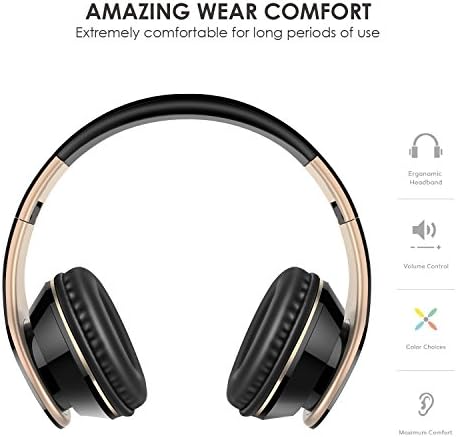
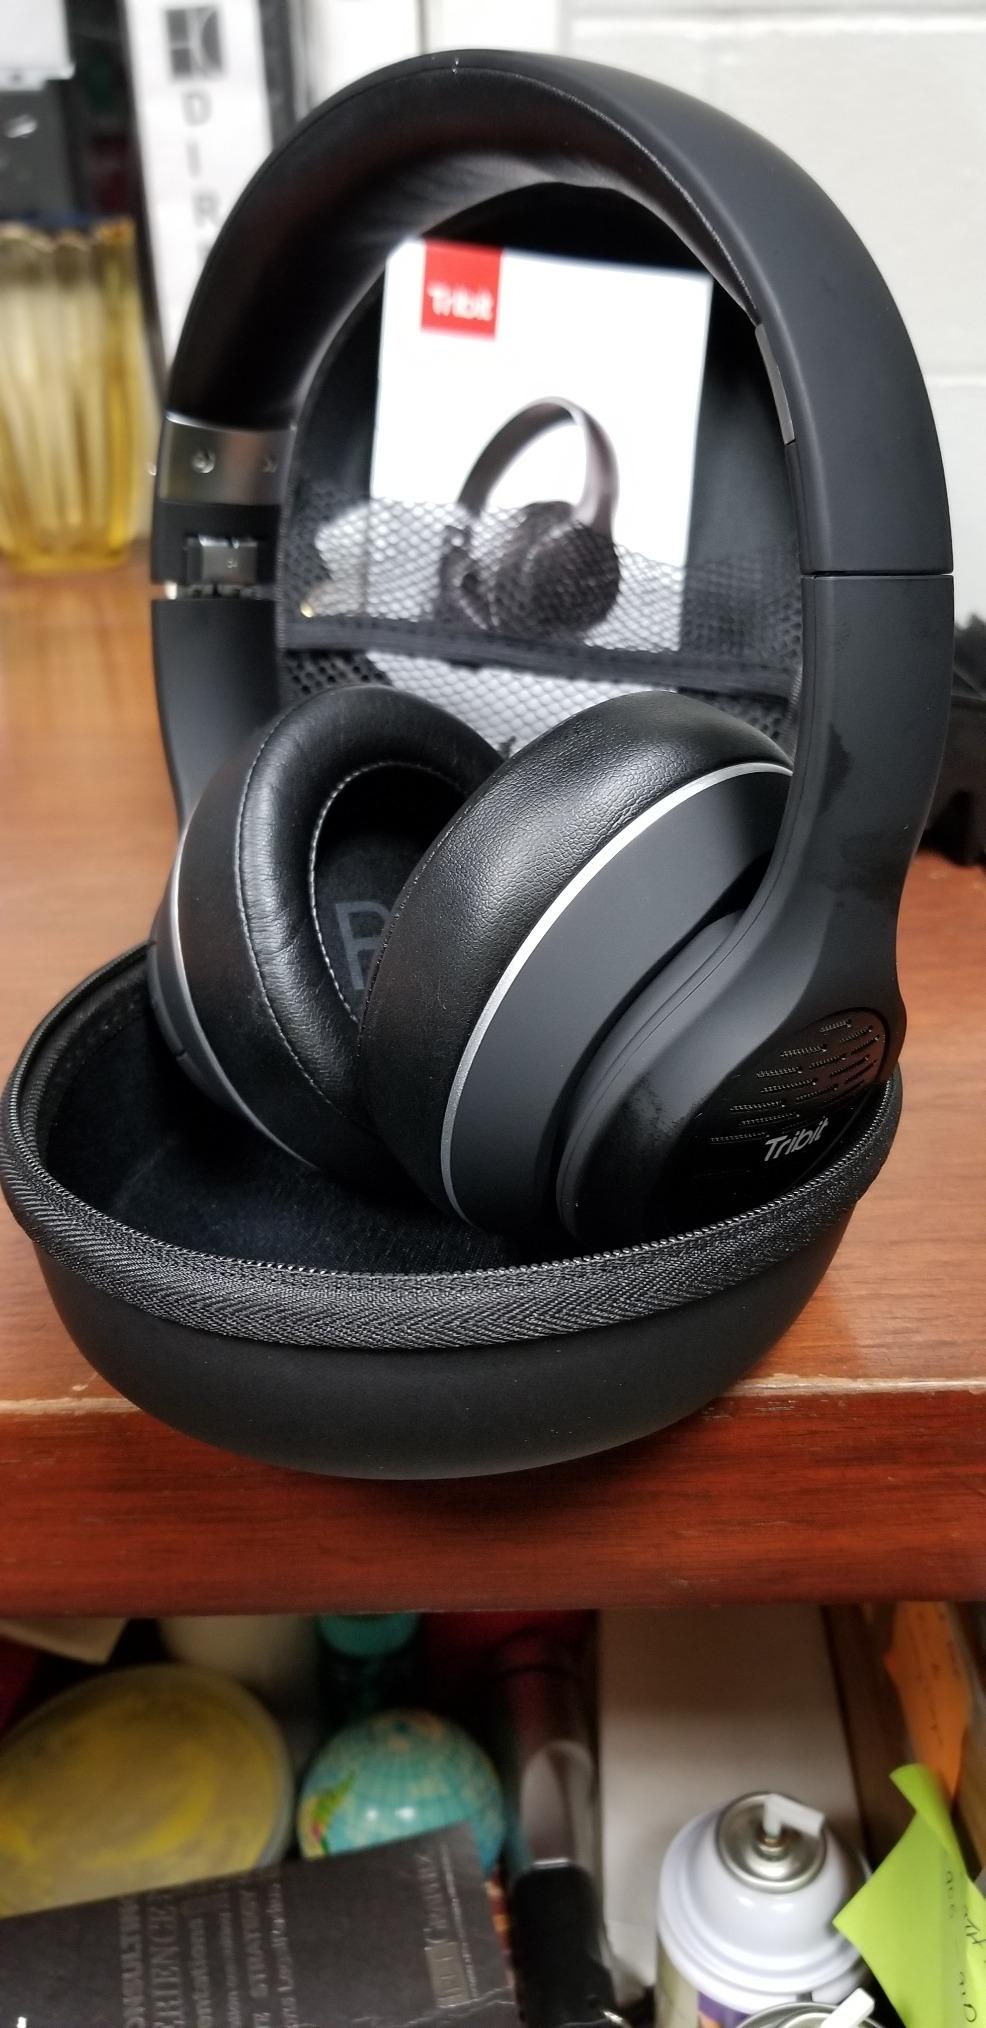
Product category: headphones
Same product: no